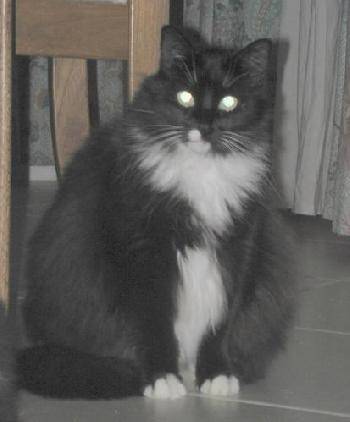
Label: cat